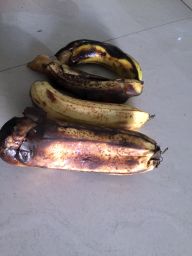
Fruit: Banana
Quality: Bad